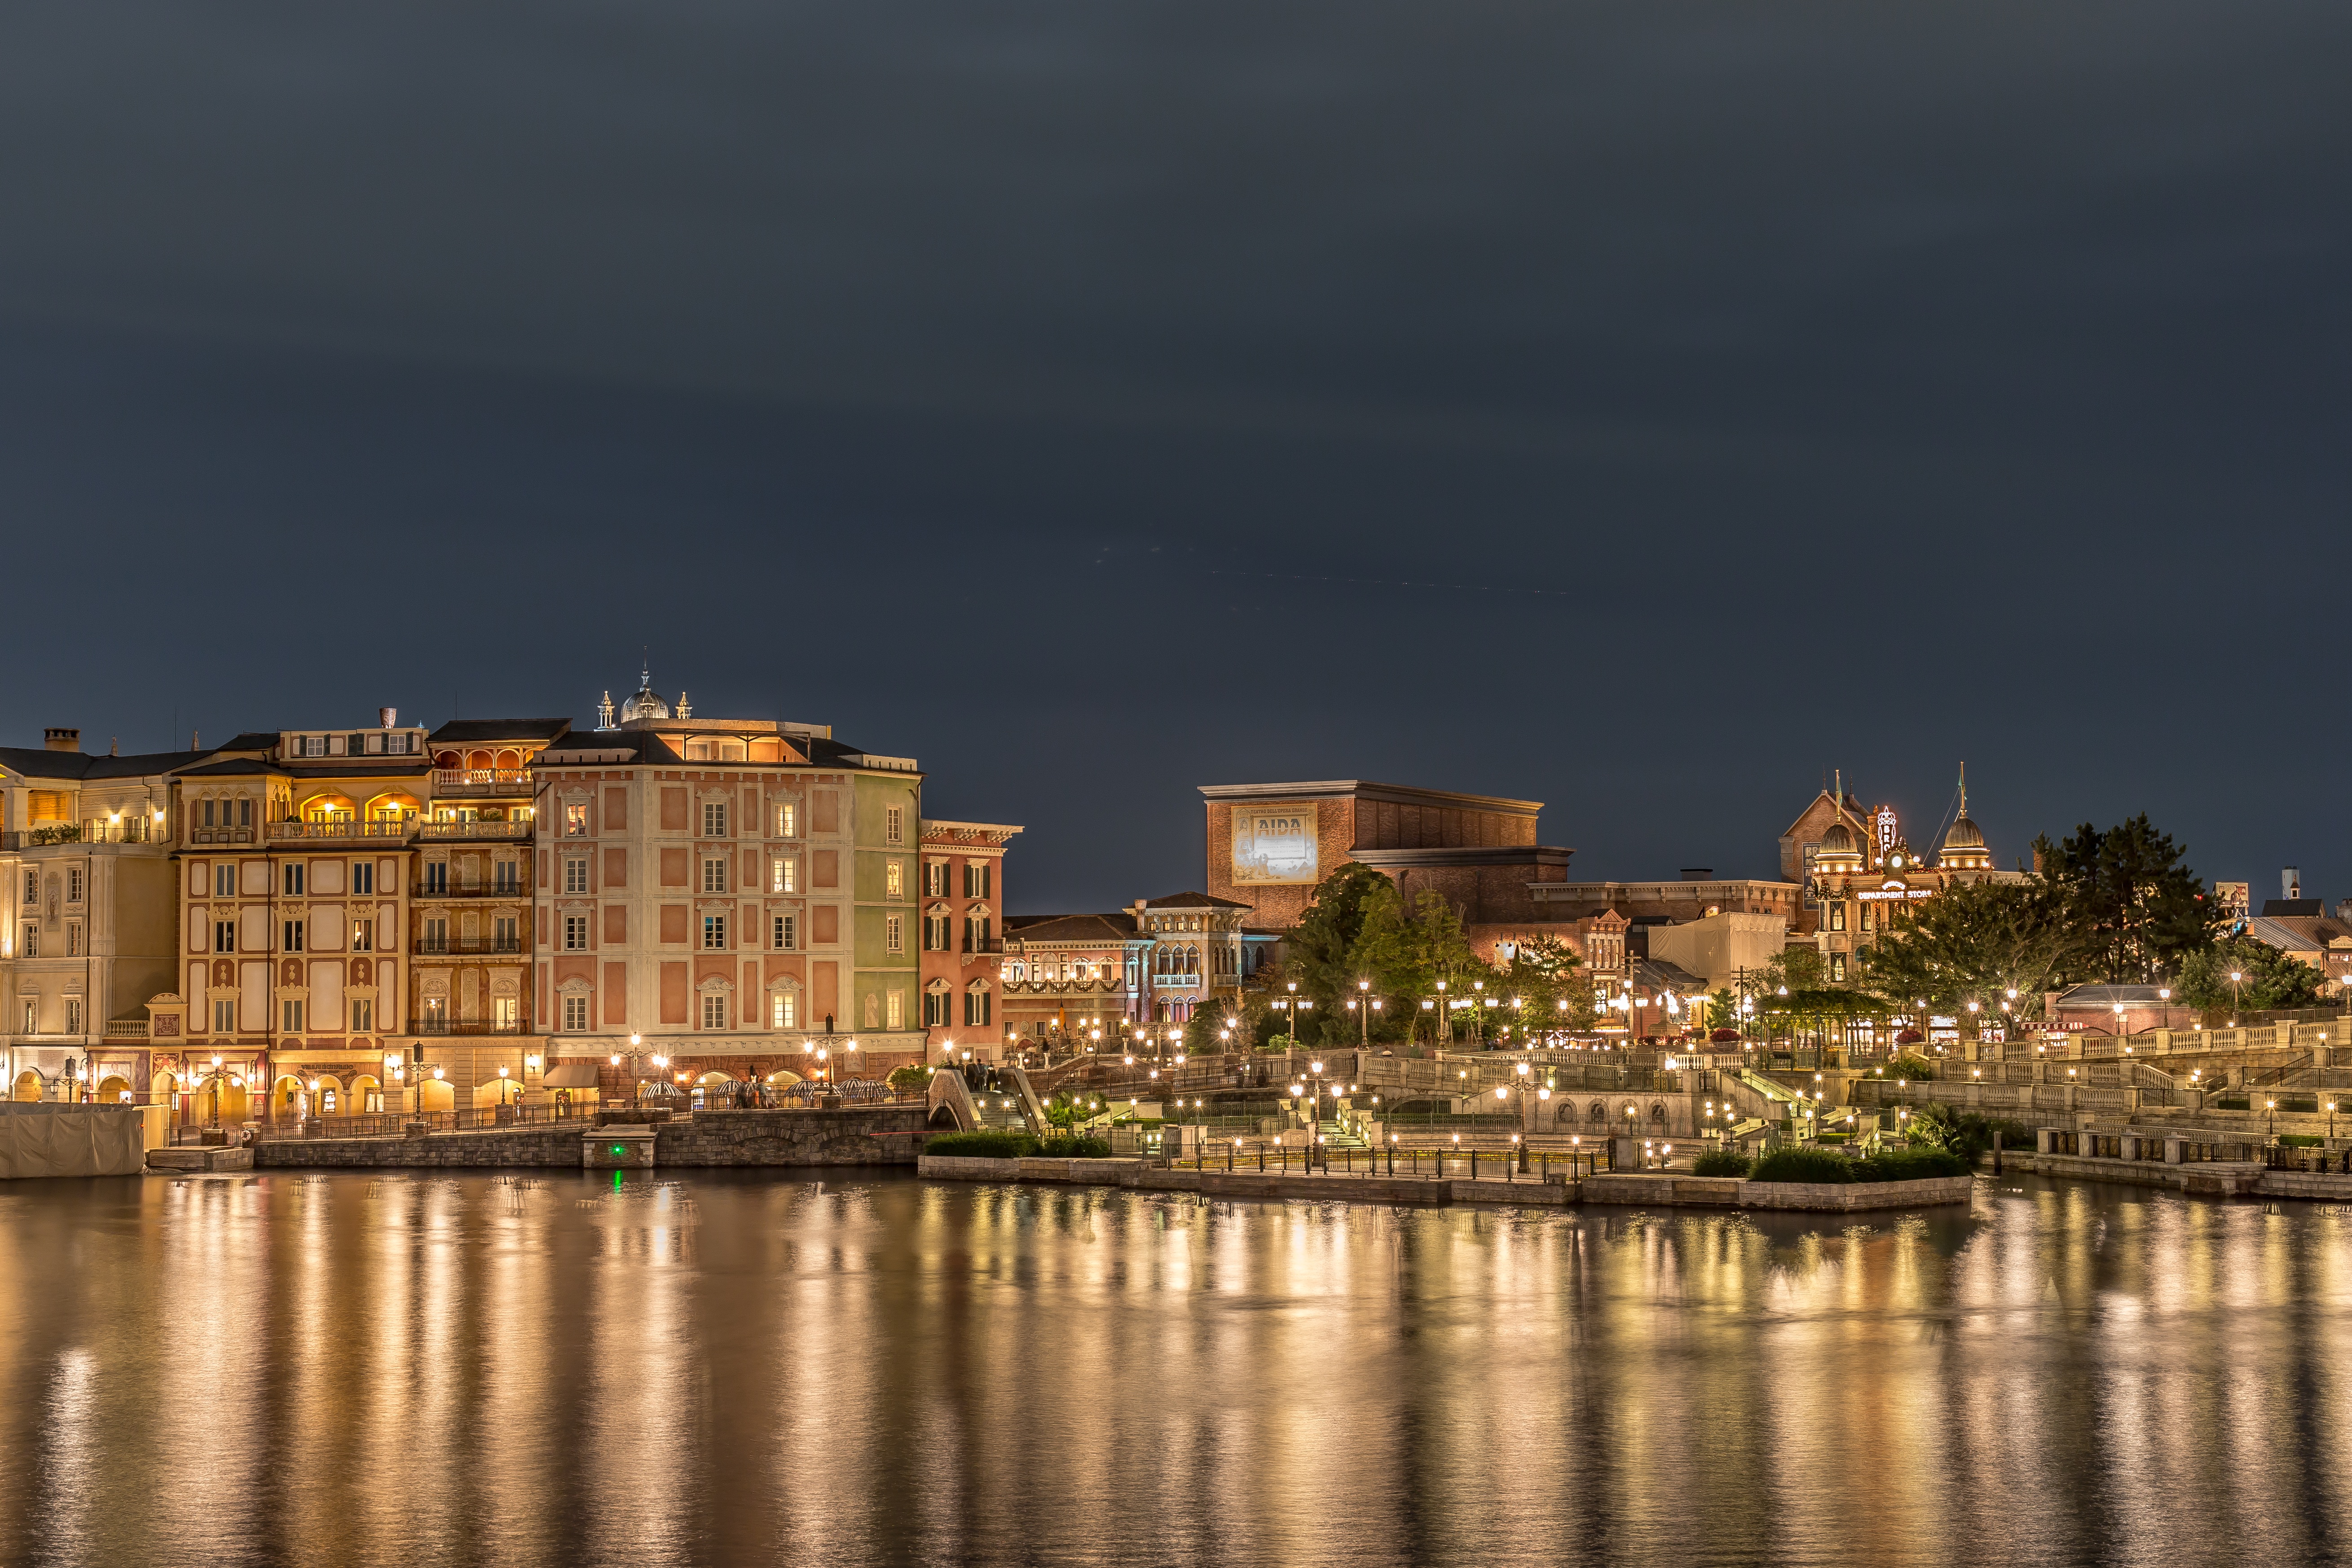
horizon, light, skyline, night, town, view, building, city, river, cityscape, panorama, downtown, travel, dusk, evening, reflection, color, landmark, colorful, japan, waterway, disney, windows, brilliant, night view, street lights, urban area, human settlement, disney sea, long time, mediterranean harbor